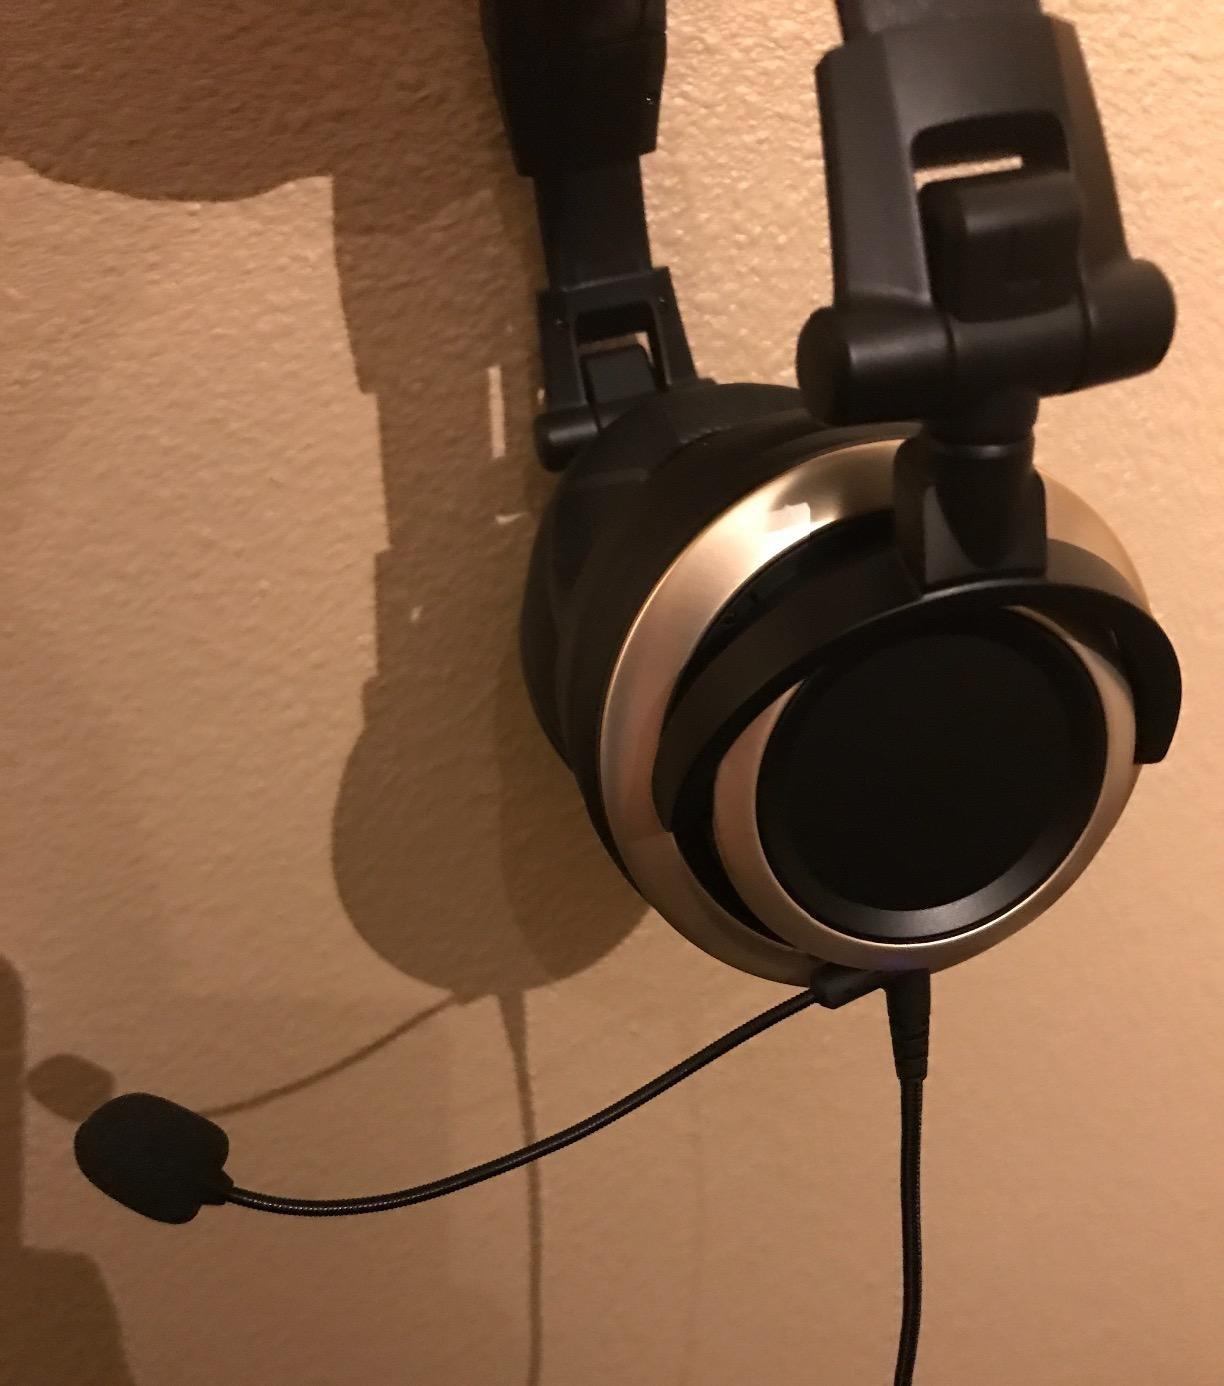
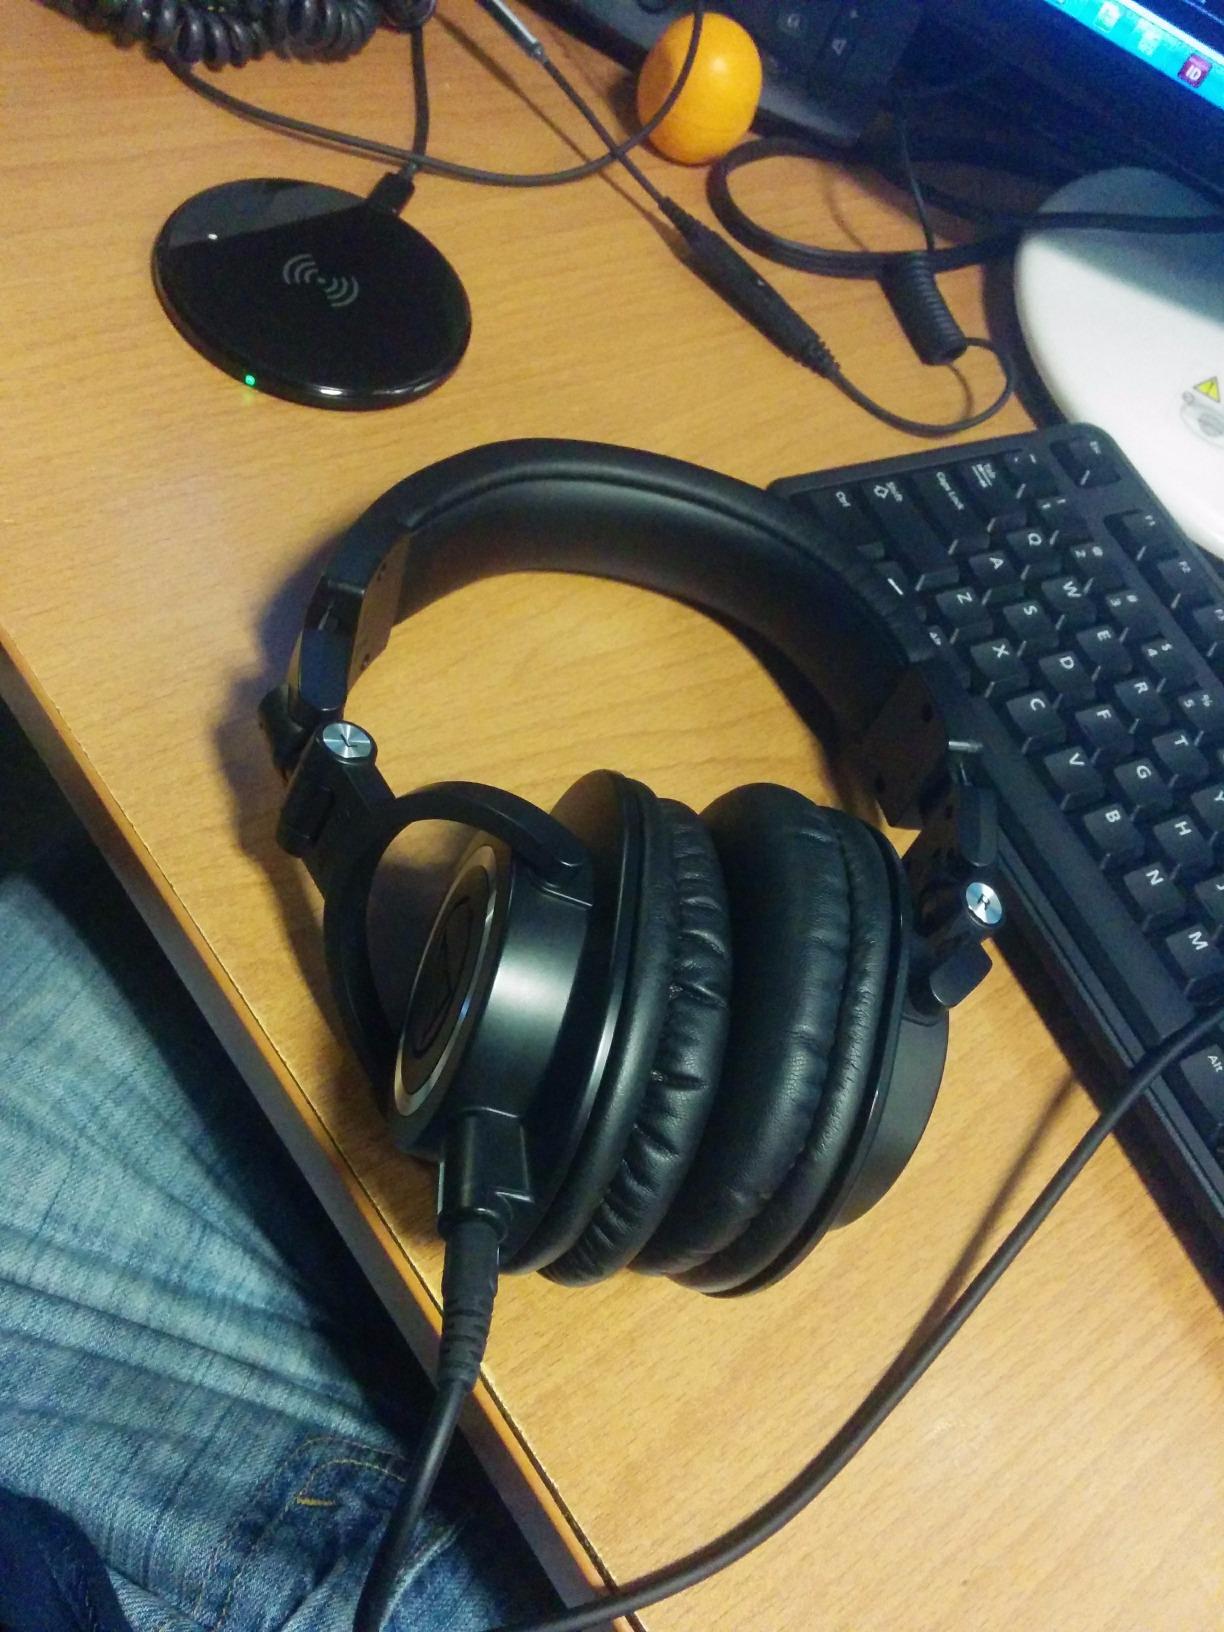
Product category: headphones
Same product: no